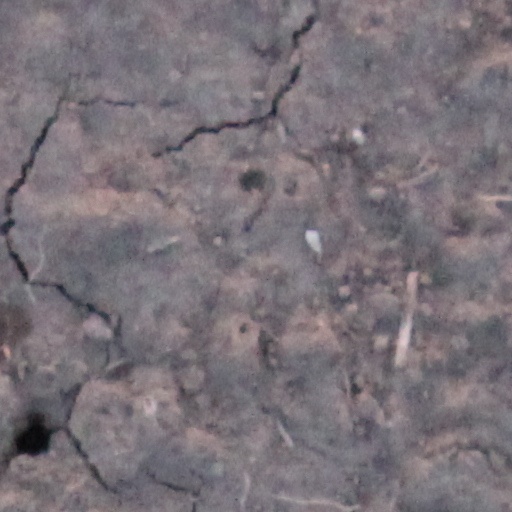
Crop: wheat